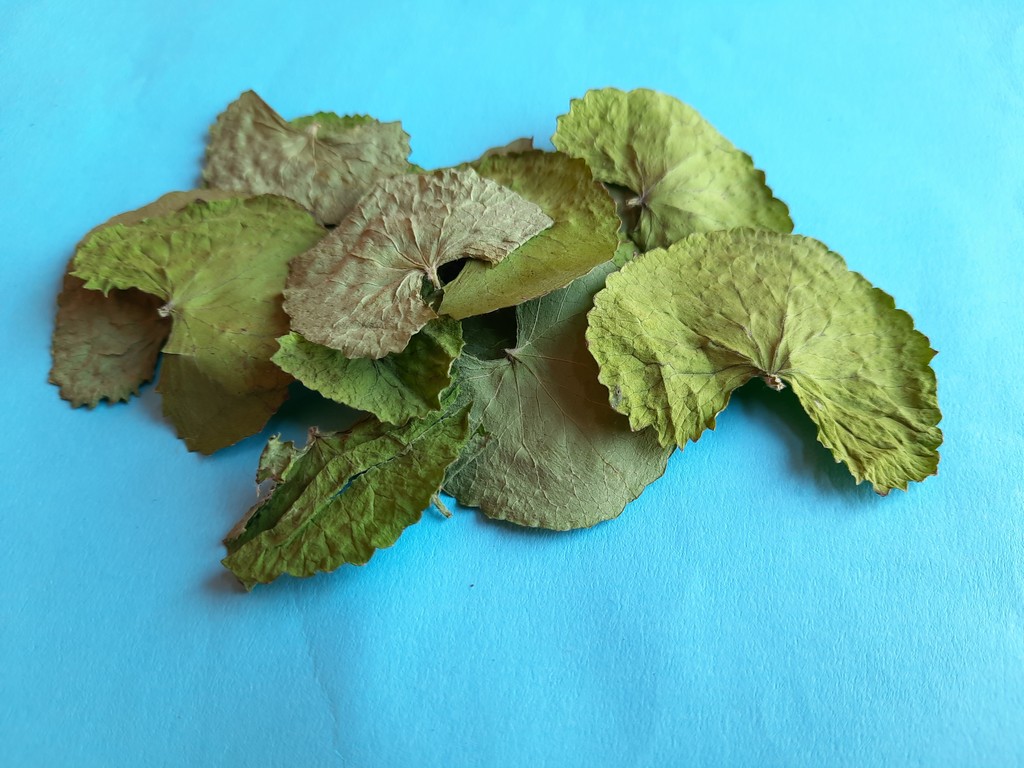
Label: Dried